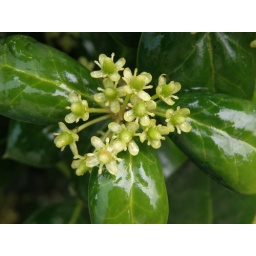
Tiny green flowers in the cold rain.... waiting for a warm sunny day